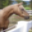
Label: horse